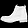
Label: Ankle boot